Daniel McStay

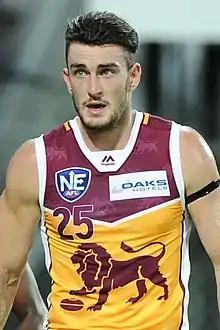
McStay in April 2018

Daniel McStay (born 24 June 1995) is an Australian rules footballer who plays for the Collingwood Football Club in the Australian Football League (AFL).